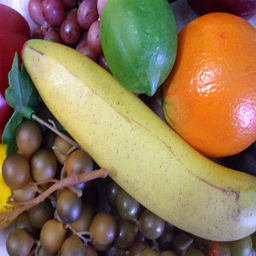
Several colorful pieces of artificial fruit are arranged in a bunch.
a close up of a banana a bunch of grapes an orange and a lime
The yellow banana lays at the center of the fruit display.
A variety of fruits are grouped together.
A banana sitting on top of bunches of grapes and an orange next to a lime.